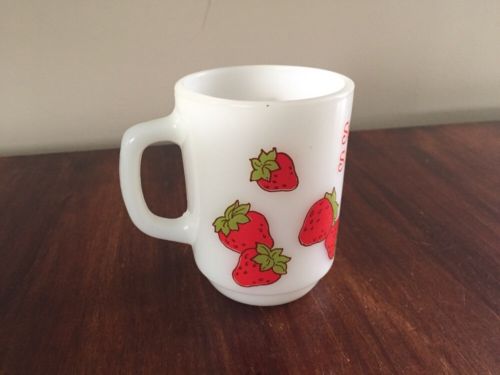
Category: mug